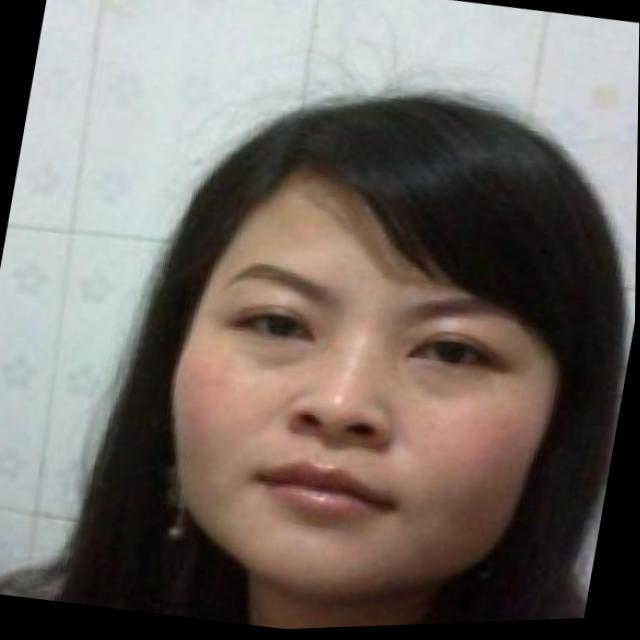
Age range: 21-44